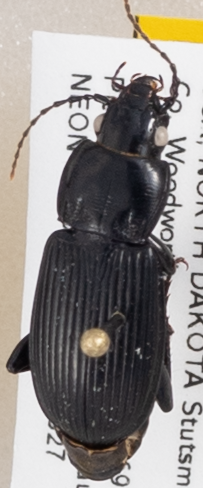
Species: Pterostichus melanarius melanarius
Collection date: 2019-08-27
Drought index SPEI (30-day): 1.254
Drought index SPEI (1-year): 1.28
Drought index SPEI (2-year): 0.748